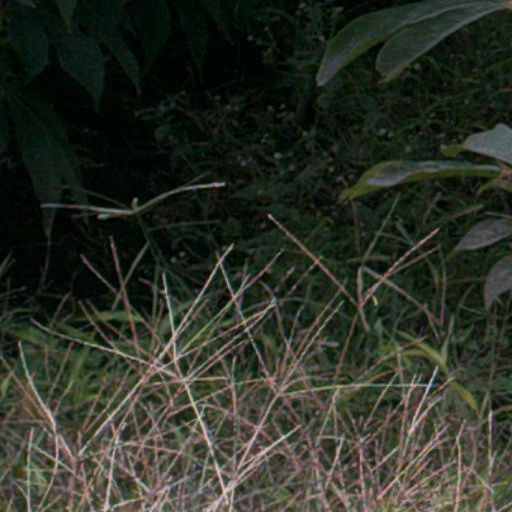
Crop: cassava